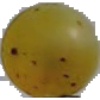
Label: white_grape